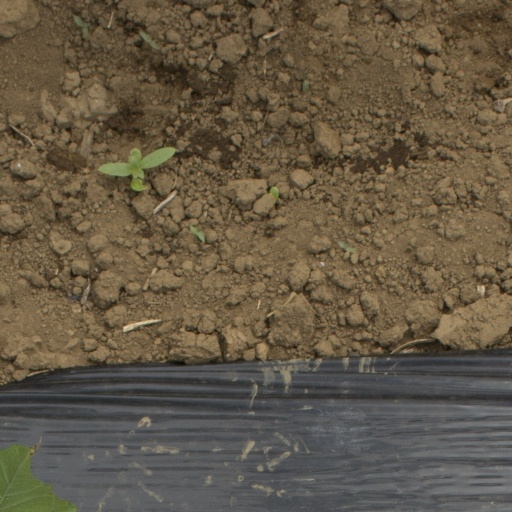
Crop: Jerusalem artichoke